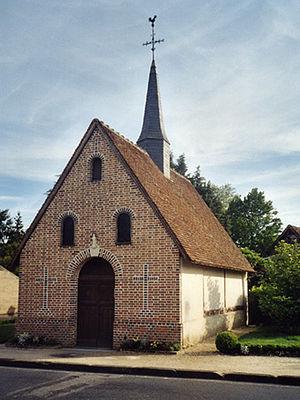
Pierrefitte-sur-Sauldre est une commune française située dans le département de Loir-et-Cher, en région Centre-Val de Loire.